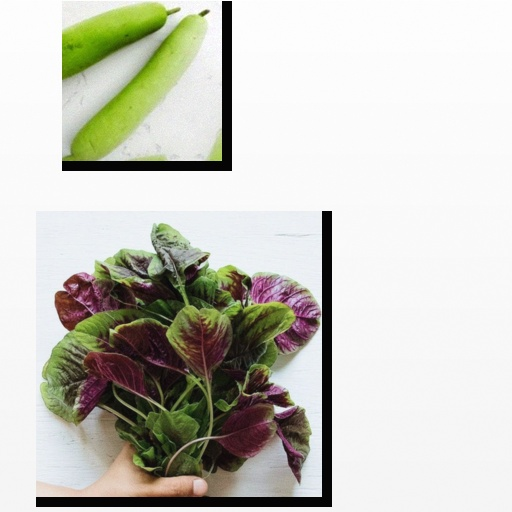
Food items: amaranth, bottle_gourd